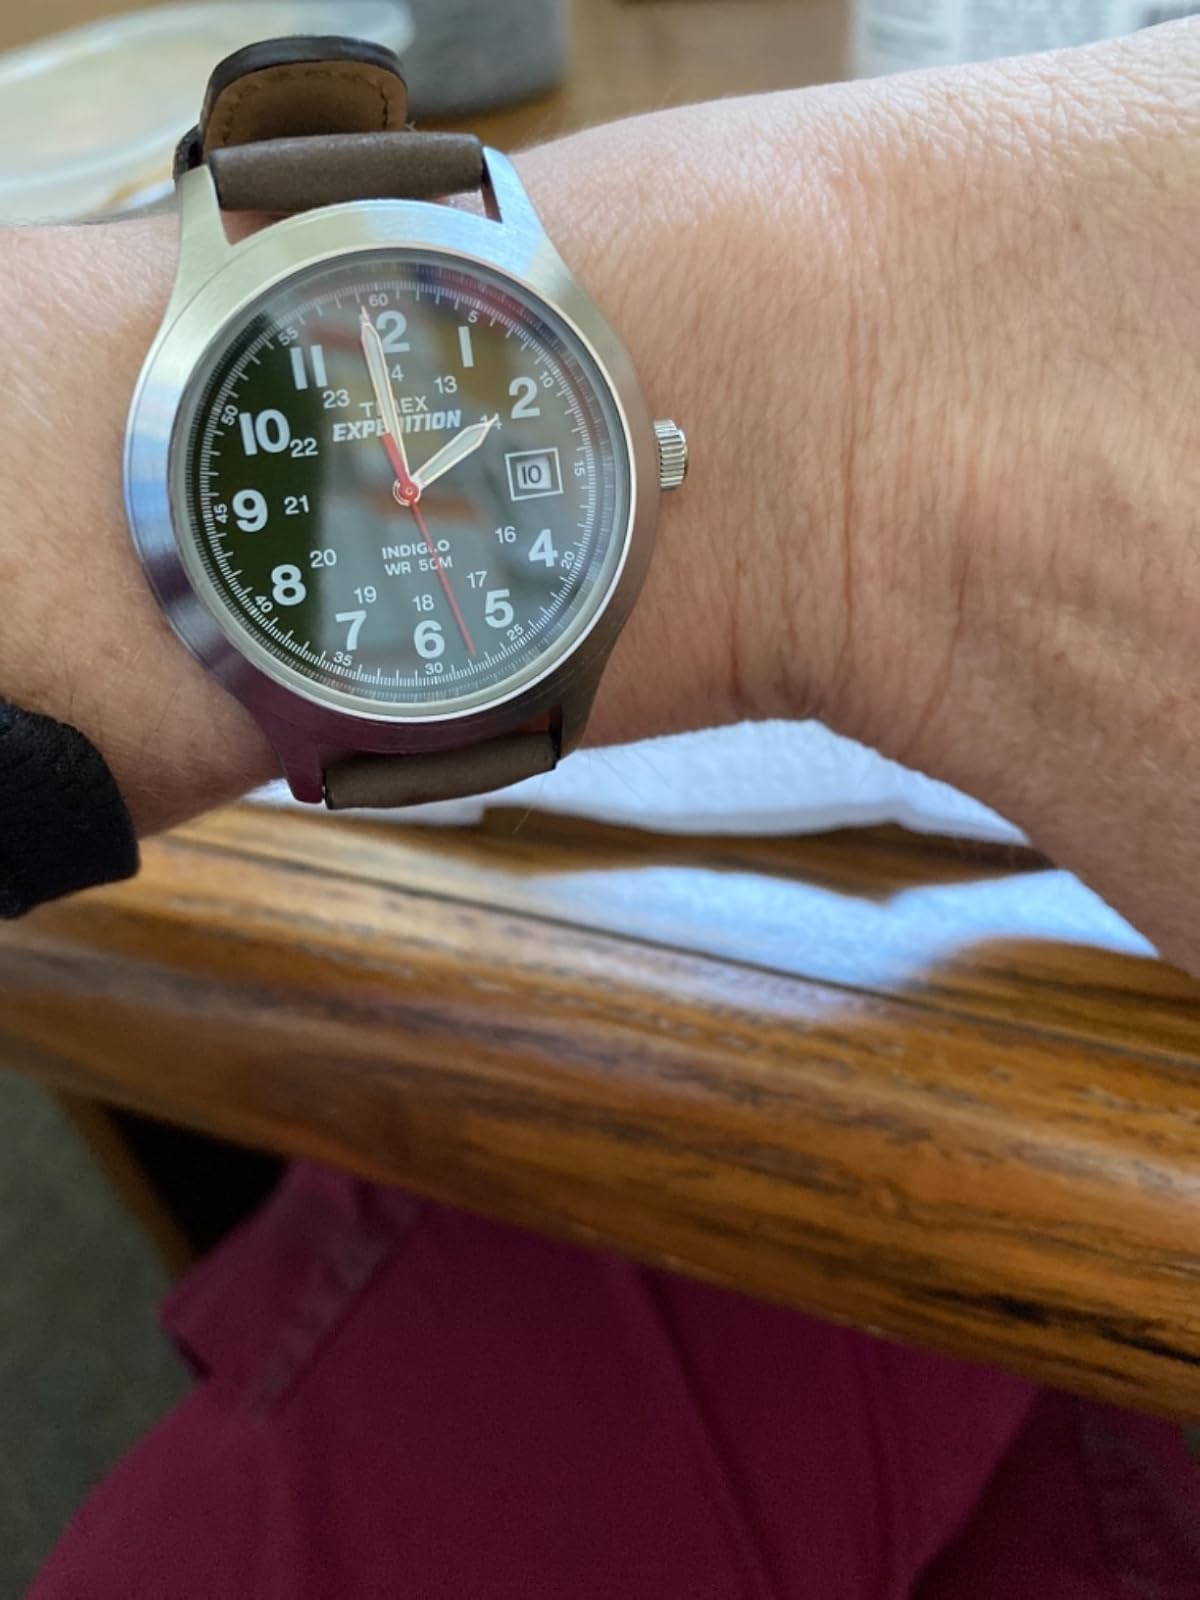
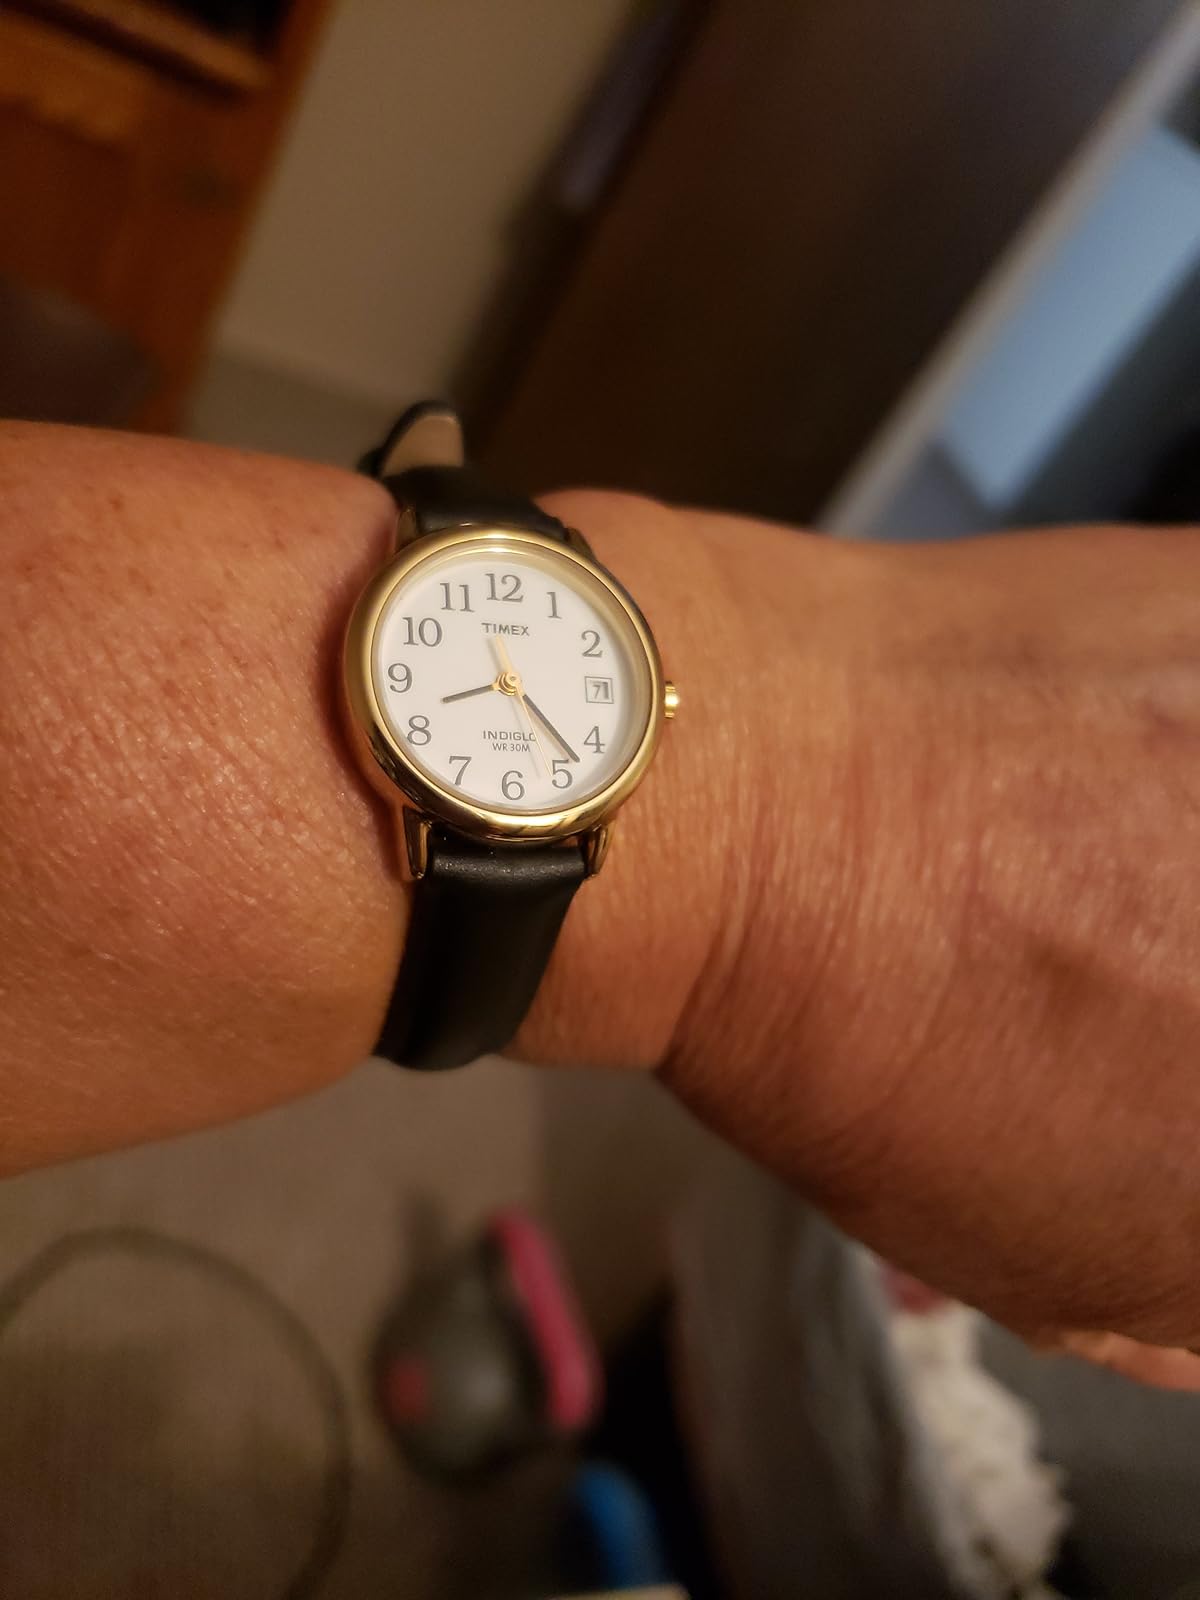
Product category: accessories_watch
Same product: no